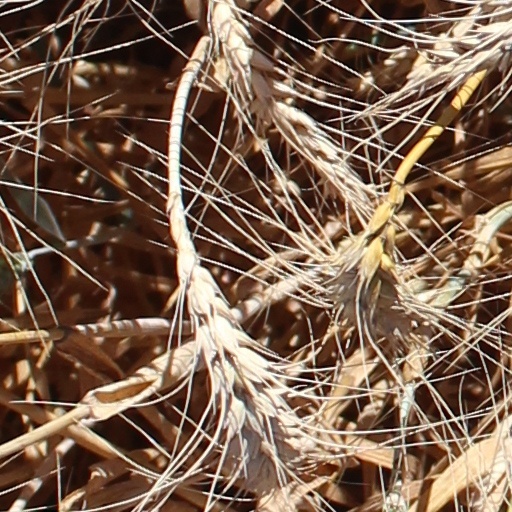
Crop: wheat